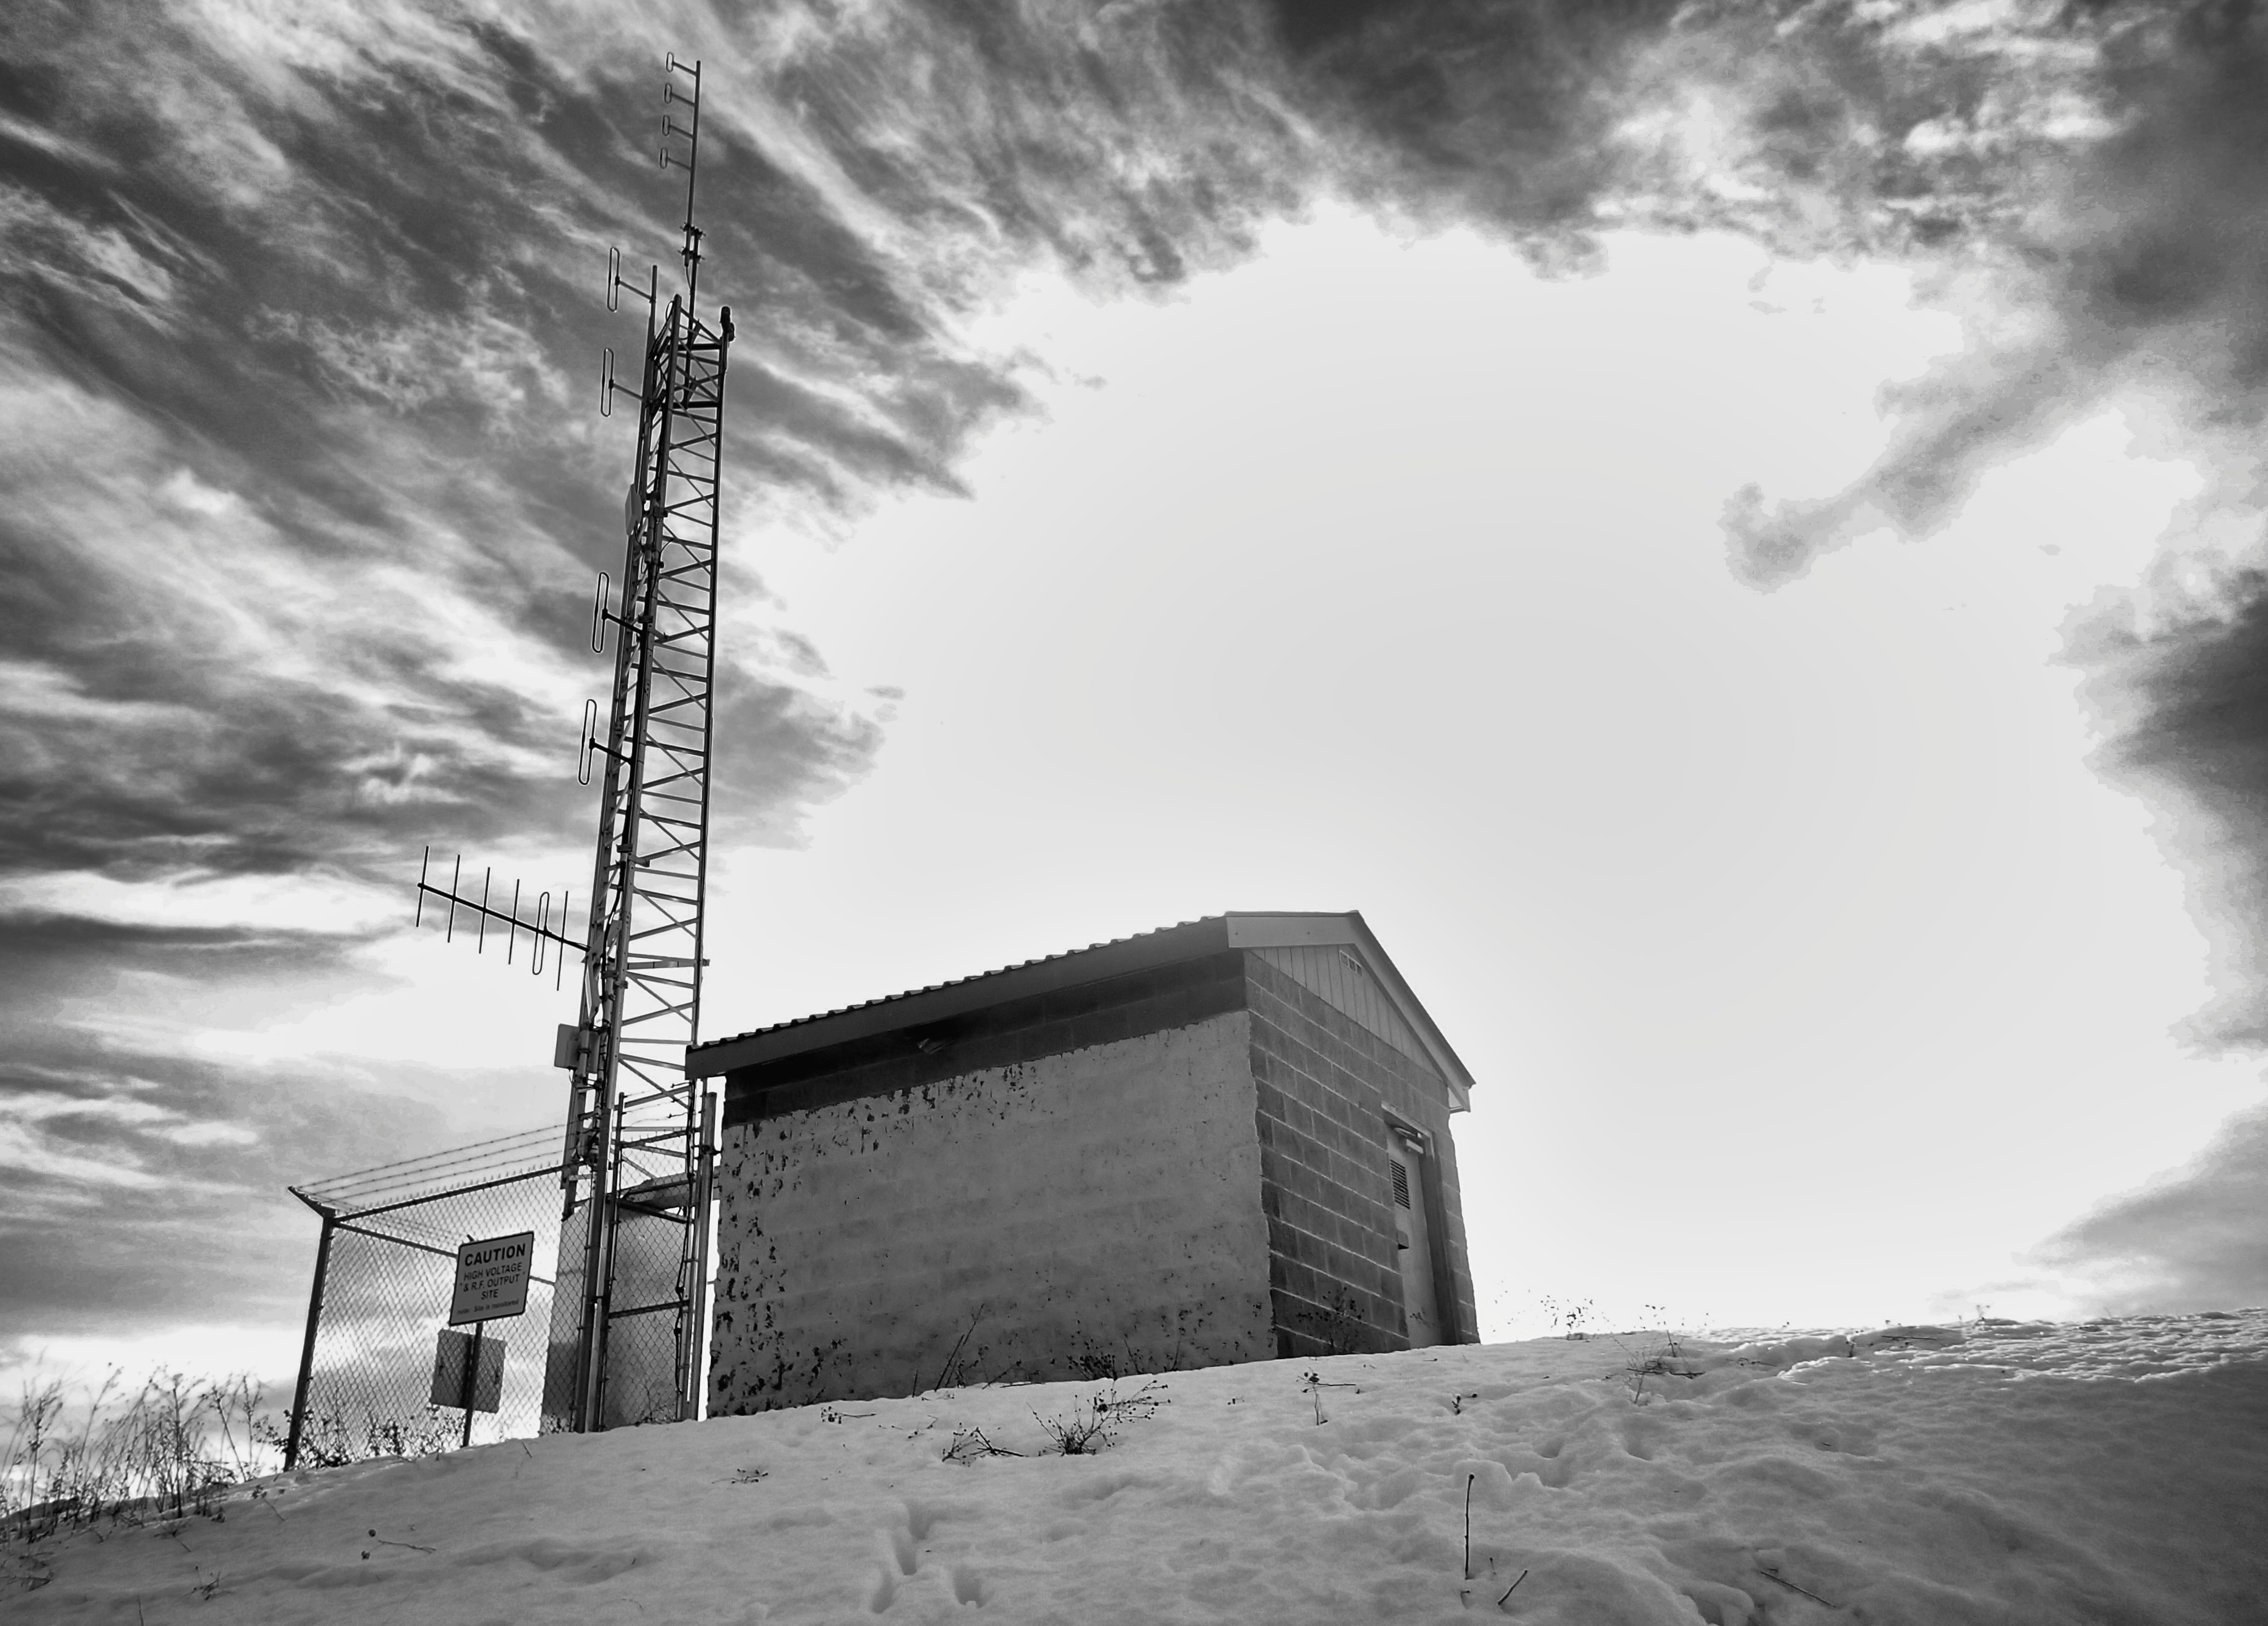
snow, winter, cloud, black and white, sky, white, photography, house, sunlight, wind, tower, weather, darkness, black, monochrome, radio, bw, 2015365, monochrome photography